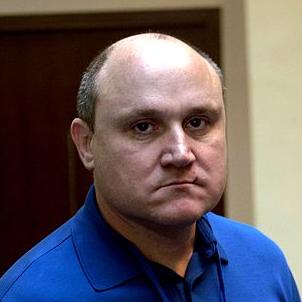
Age: 46